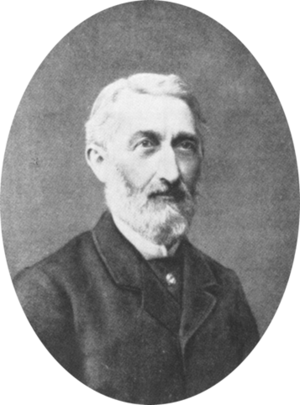
Le Dr Ferdinand Widal créé en France le premier laboratoire d'analyse biologique hospitalier.